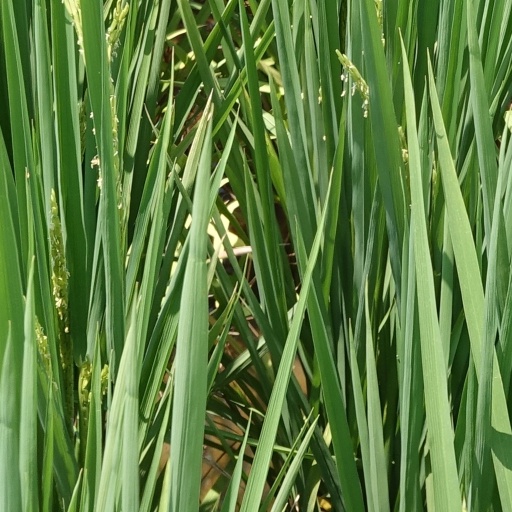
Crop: rice